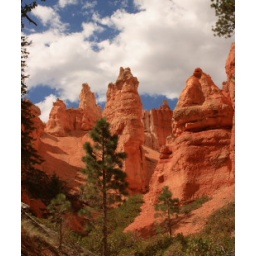
Sandstone towers reach for the sky in the Queen's Garden area of Bryce Canyon (Utah) National Park. July 2008.